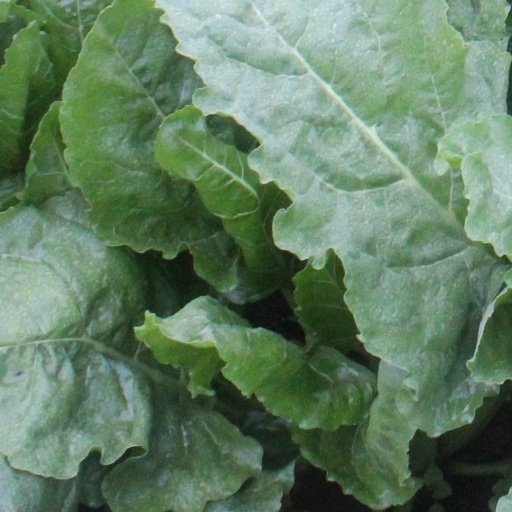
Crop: sugar beet